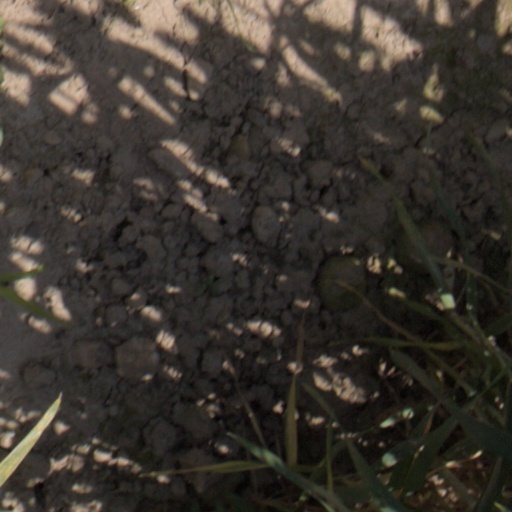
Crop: wheat